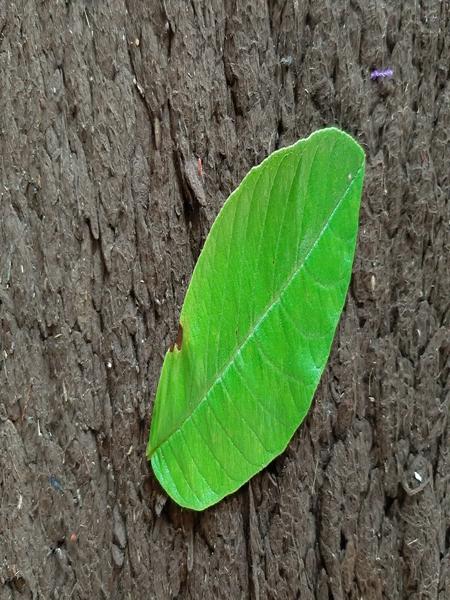
Plant: Guava